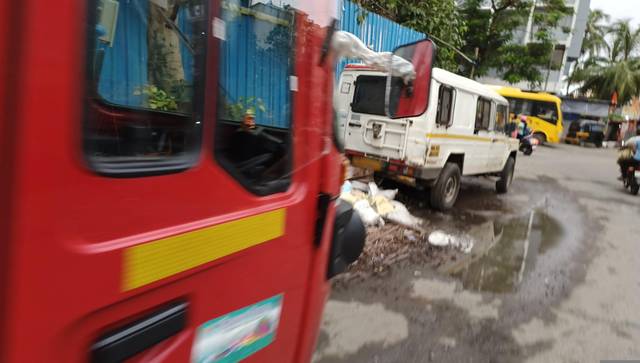
Region: India
Coordinates: 19.182, 72.838